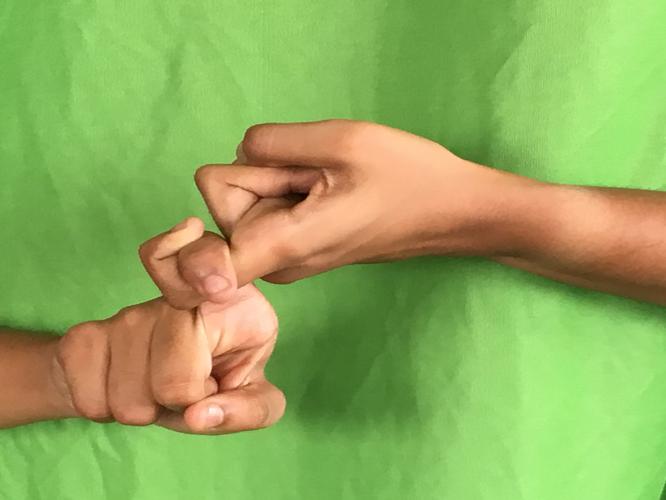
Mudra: Pasha
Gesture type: double_hand